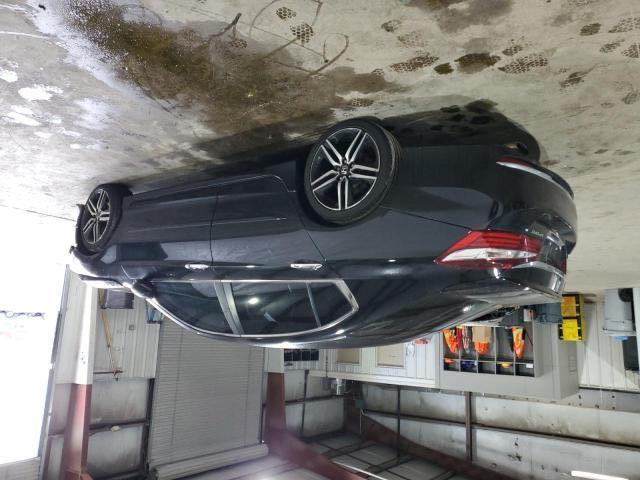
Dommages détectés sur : aile avant droite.
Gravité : mineur